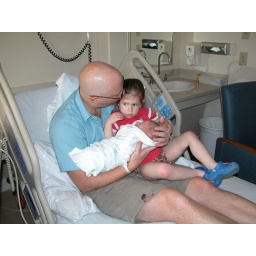
A kiss for big sister. The guy in the blue shirt is one lucky dude.